Ask Any Girl (film)

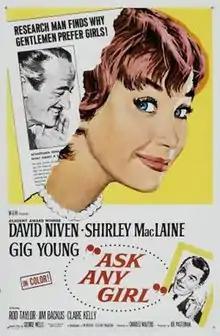
Theatrical poster

Ask Any Girl is a 1959 American romantic comedy film directed by Charles Walters and starring David Niven, Shirley MacLaine, and Gig Young. It was produced by Metro-Goldwyn-Mayer and based on a novel by Winifred Wolfe.